Industrial Area (Doha)

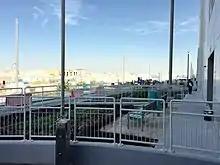
Barwa Commercial Ave. in the Industrial Area. Barwa Commercial Ave. is an 8 km-long commercial hub located along East Industrial Road.

Mowasalat is the official transport company in Qatar and serves the community through its operation of public bus routes. As the most populous area located outside of downtown Doha, the Industrial Area is served by six bus lines, four of which depart from Al Ghanim Bus Station and two of which depart at the Karwa Bus Station. Furthermore, there is a bus station in Asian Town which serves as the station of departure for six daily routes.